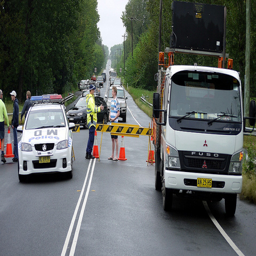
A police car sitting on a street next to a  truck.
A police car blocking traffic on a street
A street scene with a road block and cars.
some cars a truck and a police car  trees and people
Traffic stopped as police deal with an accident.